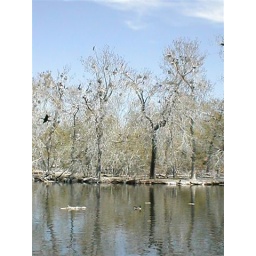
birds in trees City Park 02